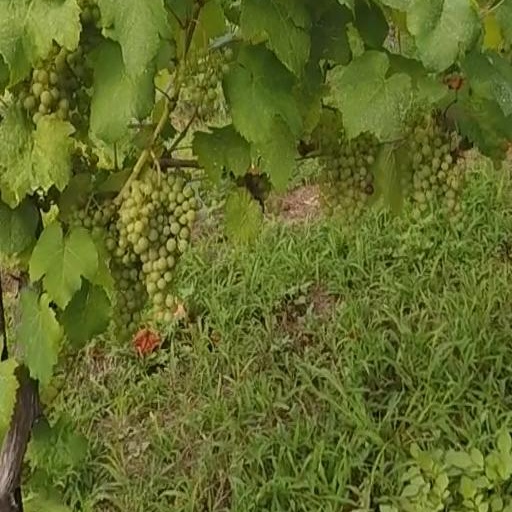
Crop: grape